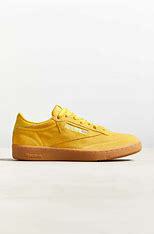
Brand: Reebok
Model: Club C 85 Mu